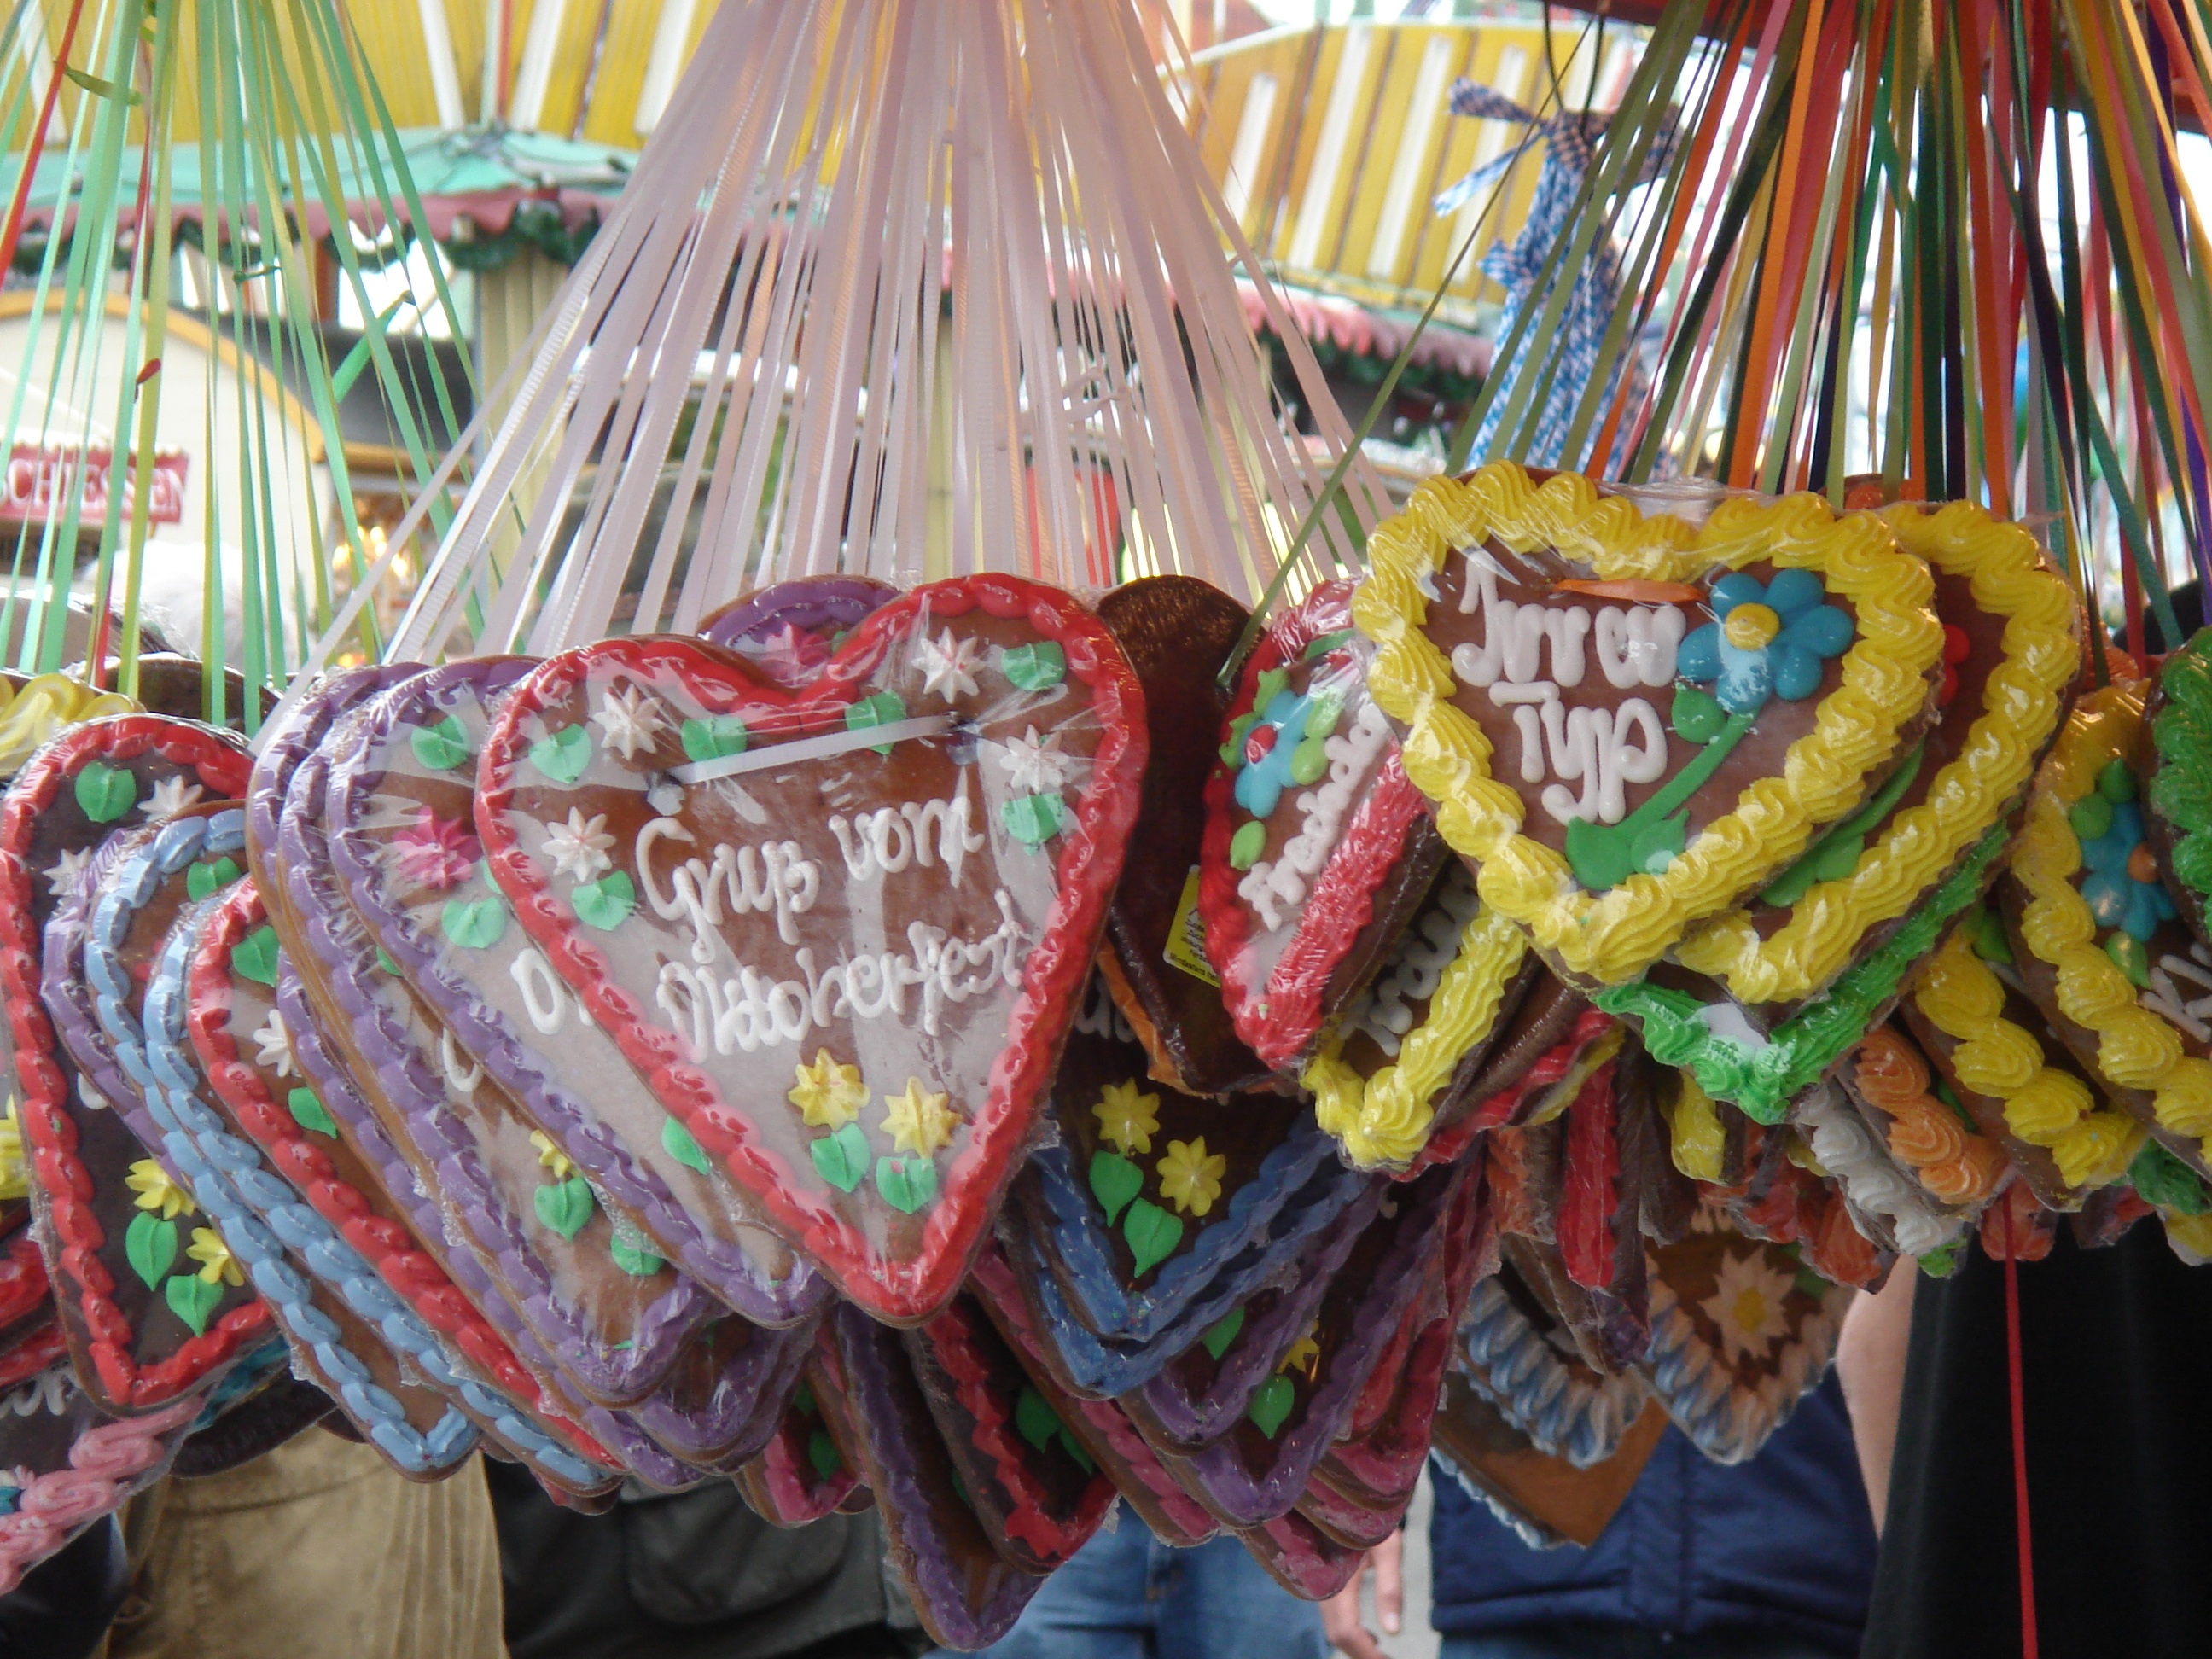
heart, dance, carnival, color, colorful, frosting, celebrate, font, textile, art, festival, fun, germany, bavaria, tradition, sweetness, gingerbread, entertainment, munich, oktoberfest, baked goods, folk festival, traditionally, customs, year market, gingerbread heart